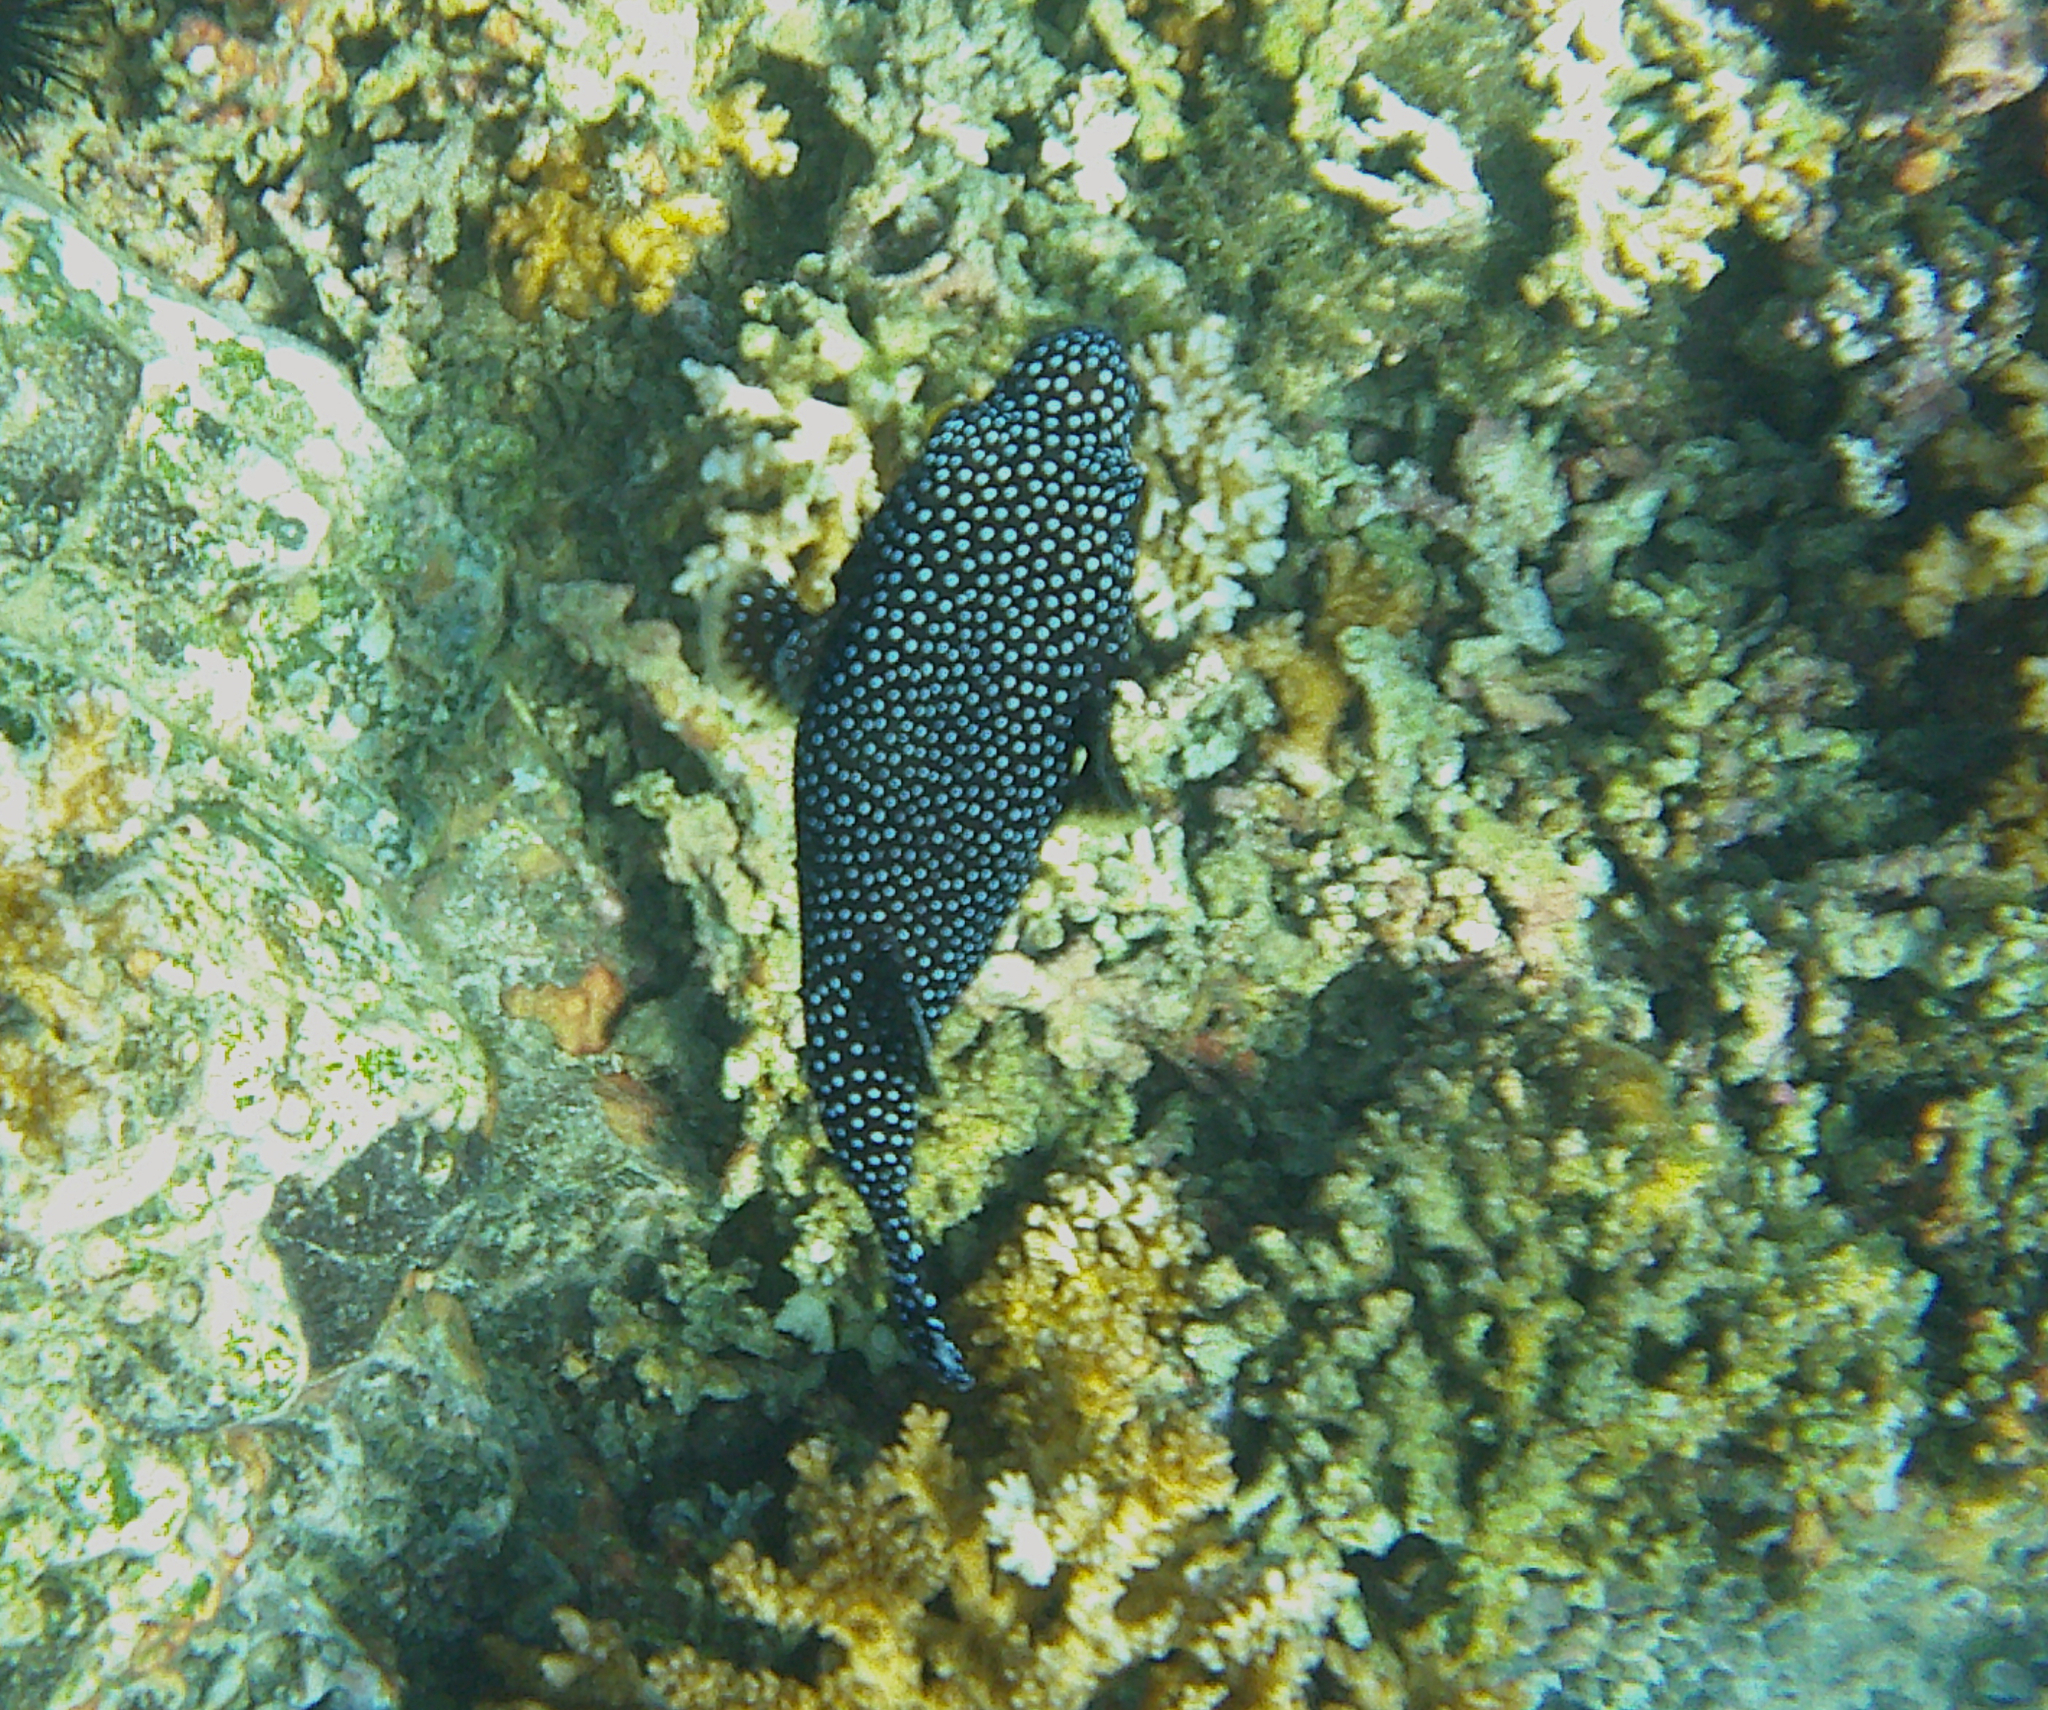
Arothron meleagris (Guineafowl Puffer)